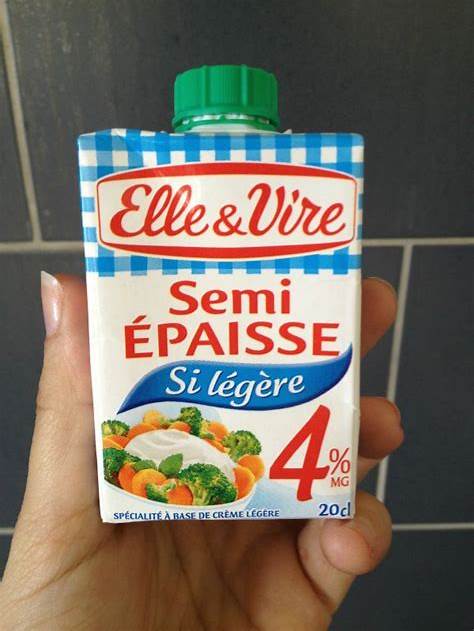
Label: cardboard